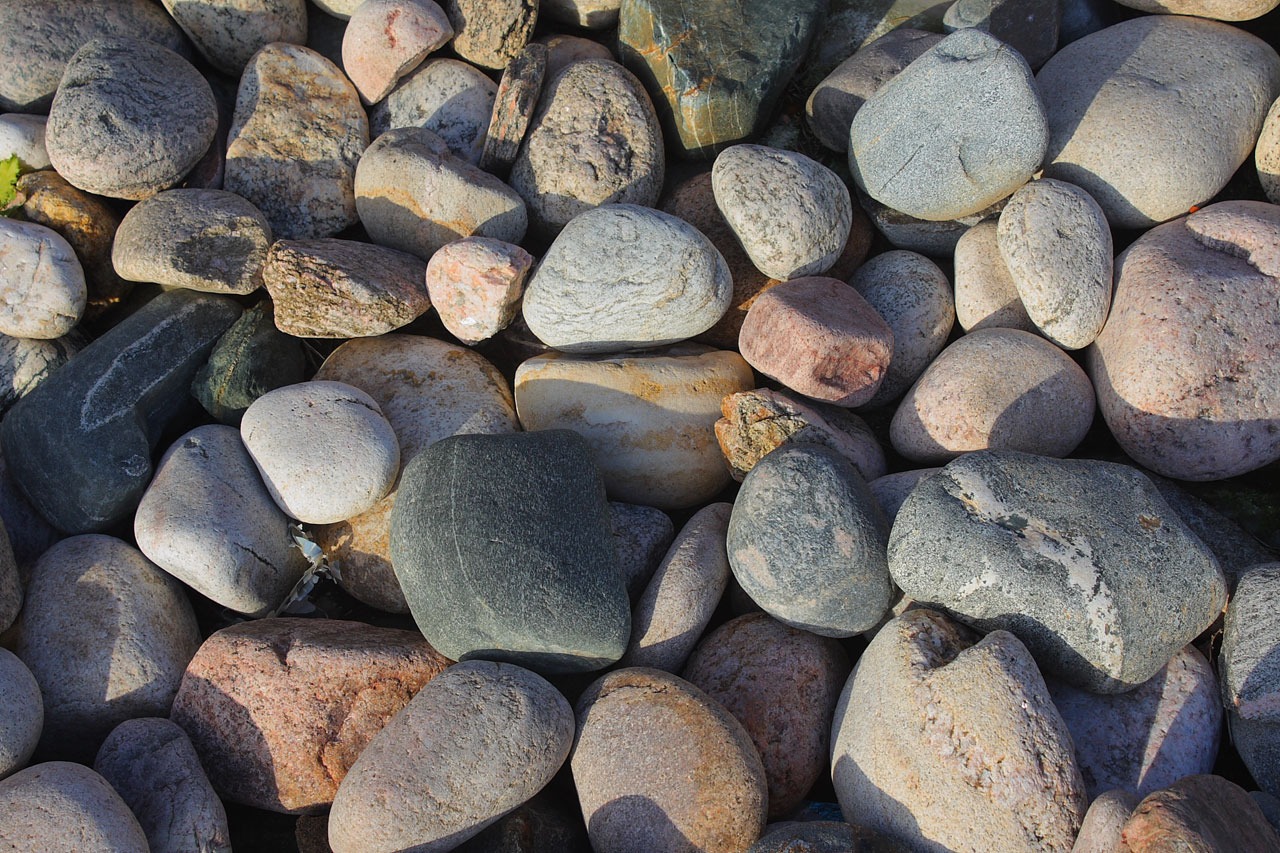
nature, rock, wood, round, stone, pebble, soil, stone wall, material, rubble, background, gravel, boulder